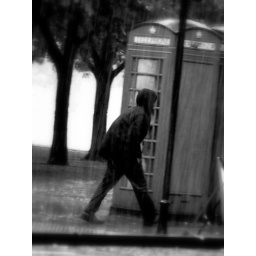
man walking by phone boxes Turnham Green Chiswick High Road Heavy Rain 8th September 2010 15:57.53pm